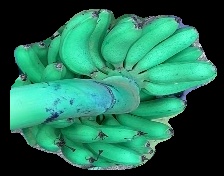
Variety: rasbale
Grade: grade1